Granot Loma

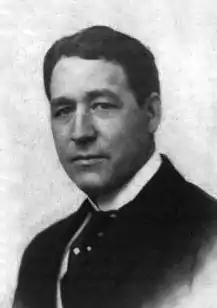
Louis Graveraet Kaufman, c. 1910

American businessman Louis Graveraet Kaufman began building Granot Loma in 1919, for use as a summer residence. He hired Marshall and Fox of Chicago as architects and employed three hundred local craftsmen, and was believed to have hired local expert log builder Nestor Kallioinen to oversee the construction. He imported pine logs from Oregon for the construction. Construction was complete in 1923 or 1924, with some additional interior work continuing through 1927 or 1928.